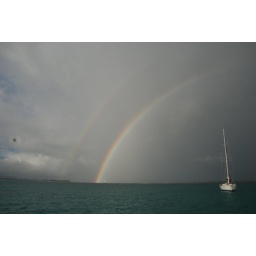
Double rainbow over a boat on the coast of Antigua